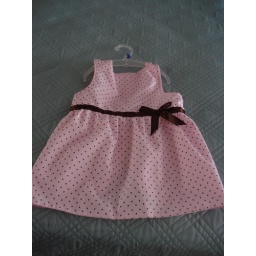
This dress has brown colored hearts that is hard to see in this picture - I love this dress